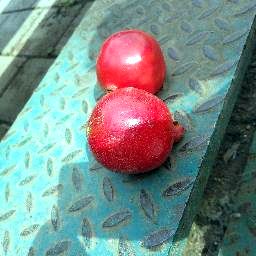
Fruit: Pomegranate
Quality: Good